Campeche

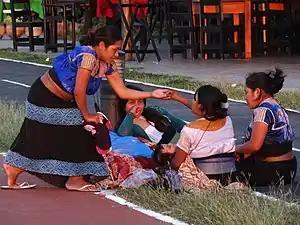
Maya family in Campeche

The state has two main government-sponsored cultural festivals, the Festival del Centro Histórico and the Festival de Jazz. Campeche has a Festival del Centro Histórico in November and December, which attracts over 5,000 artists, intellectuals and academics to over 800 events such as concerts, theater, dance, book presentations, and workshops. The Festival de Jazz was begun in 1999 and has had the participation of figures such as Mike Stern, Caribbean Jazz Project, Yazzkin, Chano Domínguez, Eugenio Toussaint, David Gilmore and Scott Henderson. One notable economic fair outside the city is the "Jipi" Sombrero Festival in Bécal in April and May.